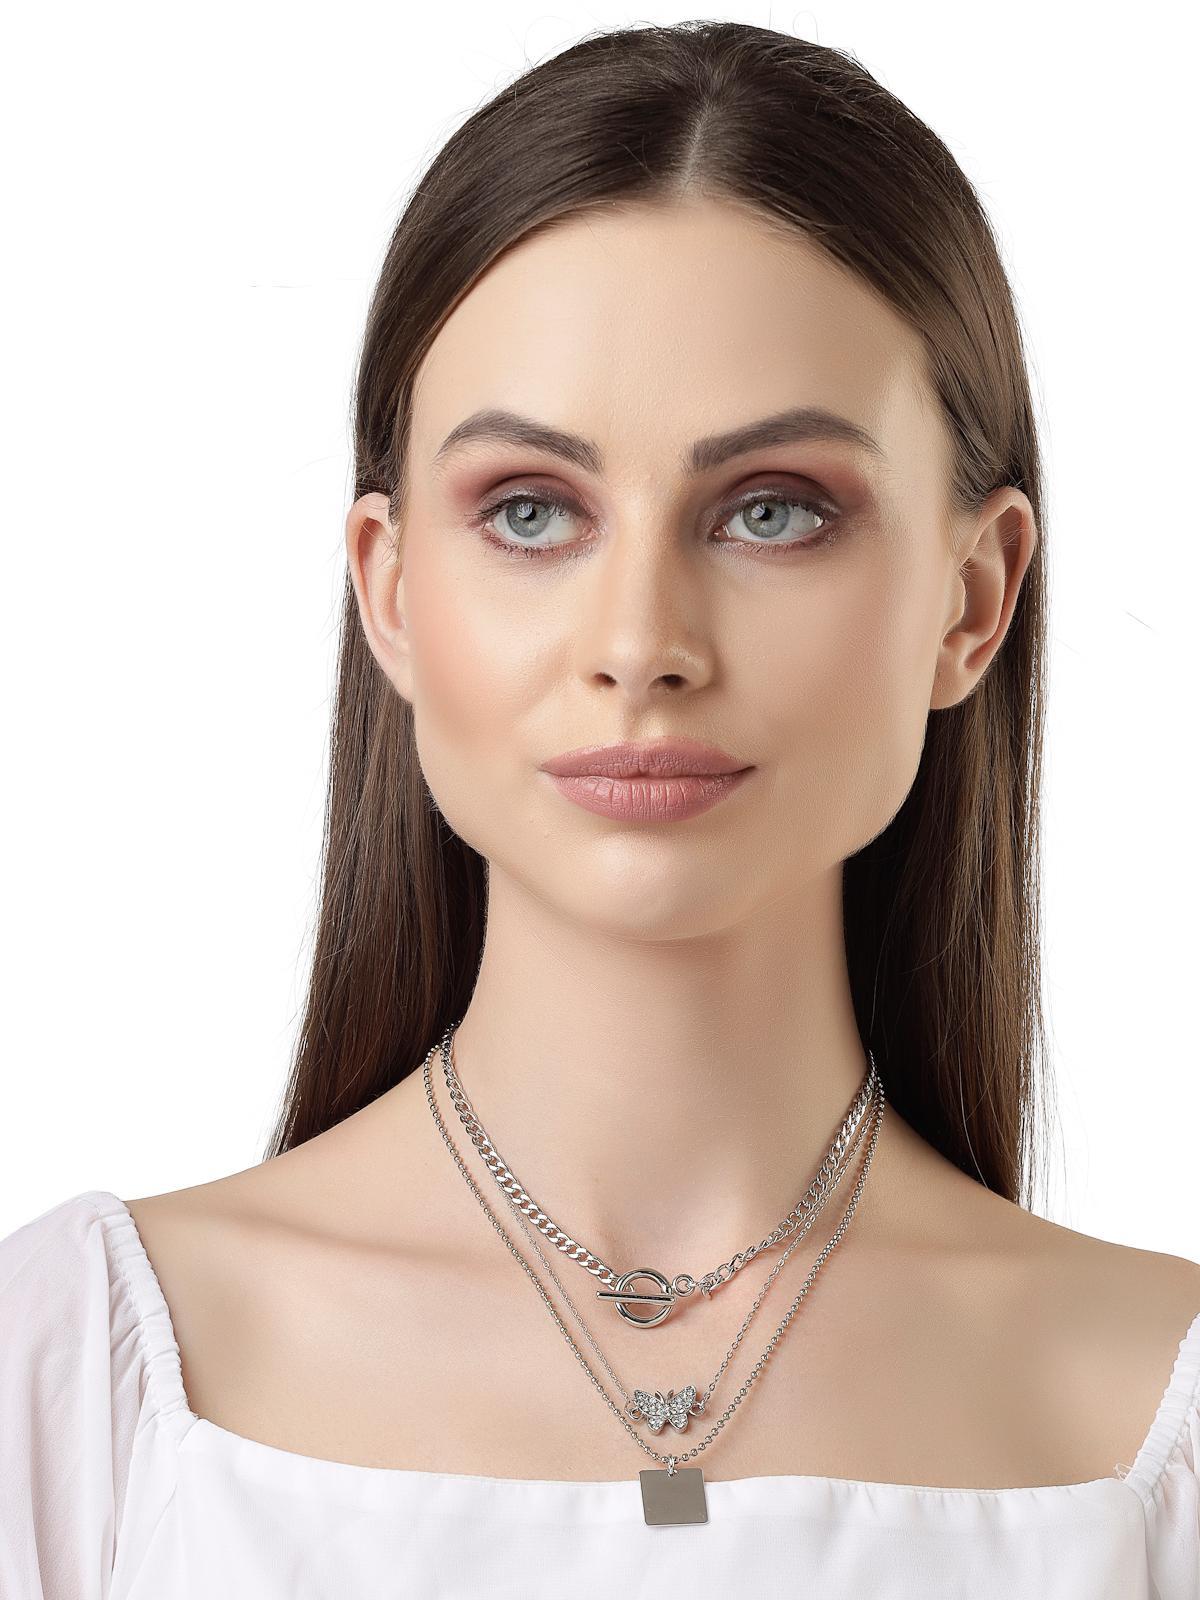
Scintillare by Sukkhi Designer Rhodium Plated Multilayered Pendant Necklace for Women & Girls |Birthday Gift for Girls And Women Anniversary Gift for Wife| Gifts Collection|N106756
Type: Necklaces & Pendants
Brand: Scintillare by Sukkhi
Price: Rs. 327
 Dazzle with Scintillare by Sukkhi's Designer Rhodium Plated Multilayered Pendant Necklace. Ideal for women and girls, it's a perfect birthday or anniversary gift. The intricate design features multiple layers of gold-plated brilliance, adding a touch of contemporary elegance to any ensemble. Elevate your look with this stunning necklace, a designer and chic addition to your collection. Scintillare by Sukkhi offers a thoughtfully crafted choice from their Gifts Collection, ensuring every occasion is celebrated with grace and enduring style.Disclaimer:There may be slight variation in shade and colour due to photographic effects and monitor settings
Included: 3 Necklace